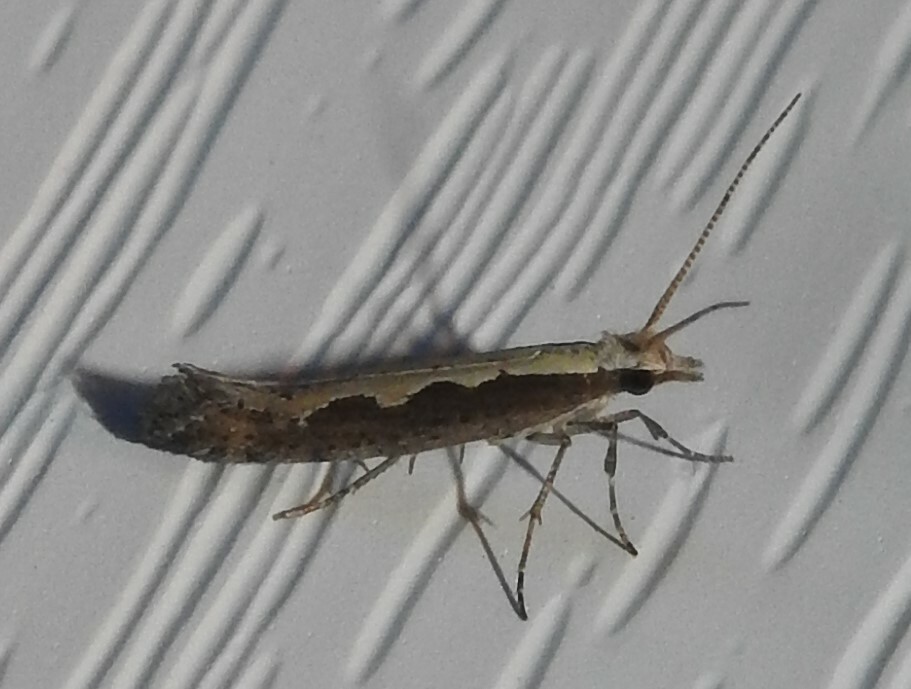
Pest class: diamondback_moth